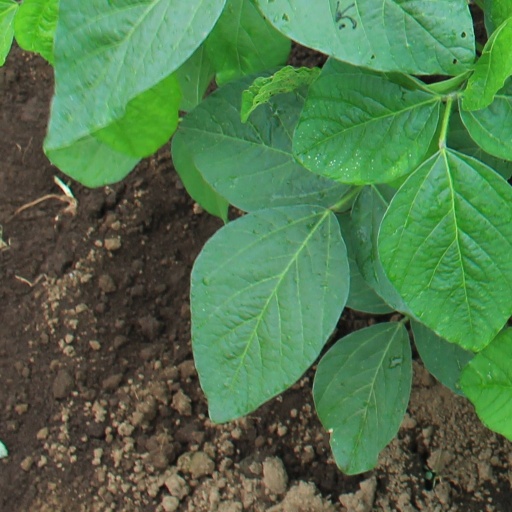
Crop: soybean